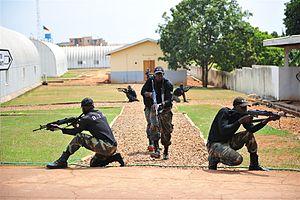
Le bataillon d'intervention rapide, nommé bataillon léger d’intervention de sa création en 1999 jusqu'en 2001, est une unité d'élite, comptant actuellement environ 5 000 hommes, considérée comme la force la mieux équipée et entraînée du Cameroun.